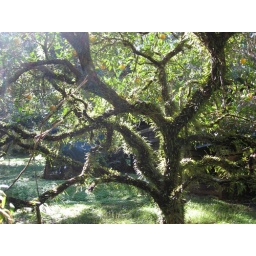
Furry orange tree aglow in the afternoon sun